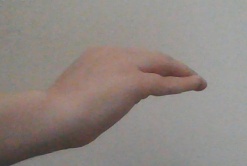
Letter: haa